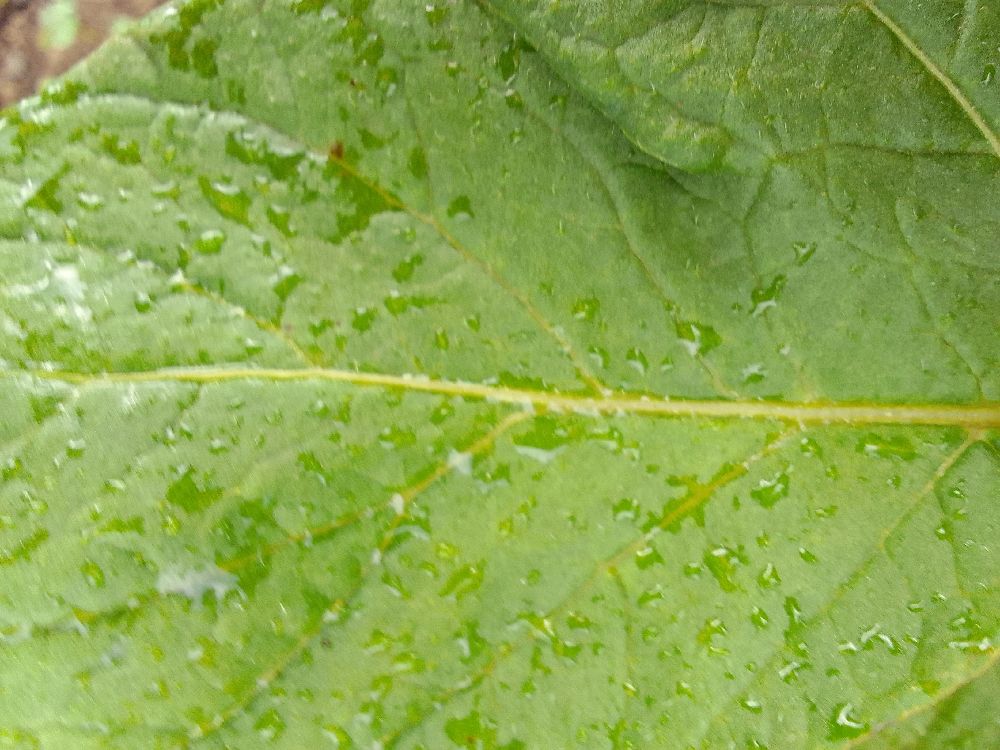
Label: Healthy